Merryfield, Ilton

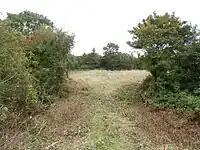
View from causeway into south side of rectangular site of demolished Merryfield House, Ilton, with moat to left and right

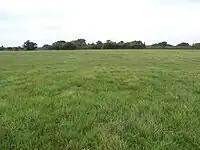
Site of Merryfield House, now a rectangular site surrounded by trees (centre), viewed from south. The width of the site on the south (entrance) side, as determined by the length of the moat, is about 50 metres

Merryfield ("alias" Merrifield, Murefeld, Merefeld, Muryfield, Merifield, Wadham's Castle, etc.) is a historic estate in the parish of Ilton, near Ilminster in Somerset, England. It was the principal seat of the Wadham family, and was called by Prince (d. 1723) their "noble moated seat of Meryfeild" "(sic)". The mansion house was demolished in 1618 by Sir John Wyndham (1558–1645), of Orchard Wyndham, a nephew and co-heir of Nicholas II Wadham (1531–1609), co-founder of Wadham College, Oxford, the last in the senior male line of the Wadham family. It bears no relation to the present large 19th-century grade II listed mansion known as "Merryfield House", formerly the vicarage, immediately south of St Peter's Church, Ilton.